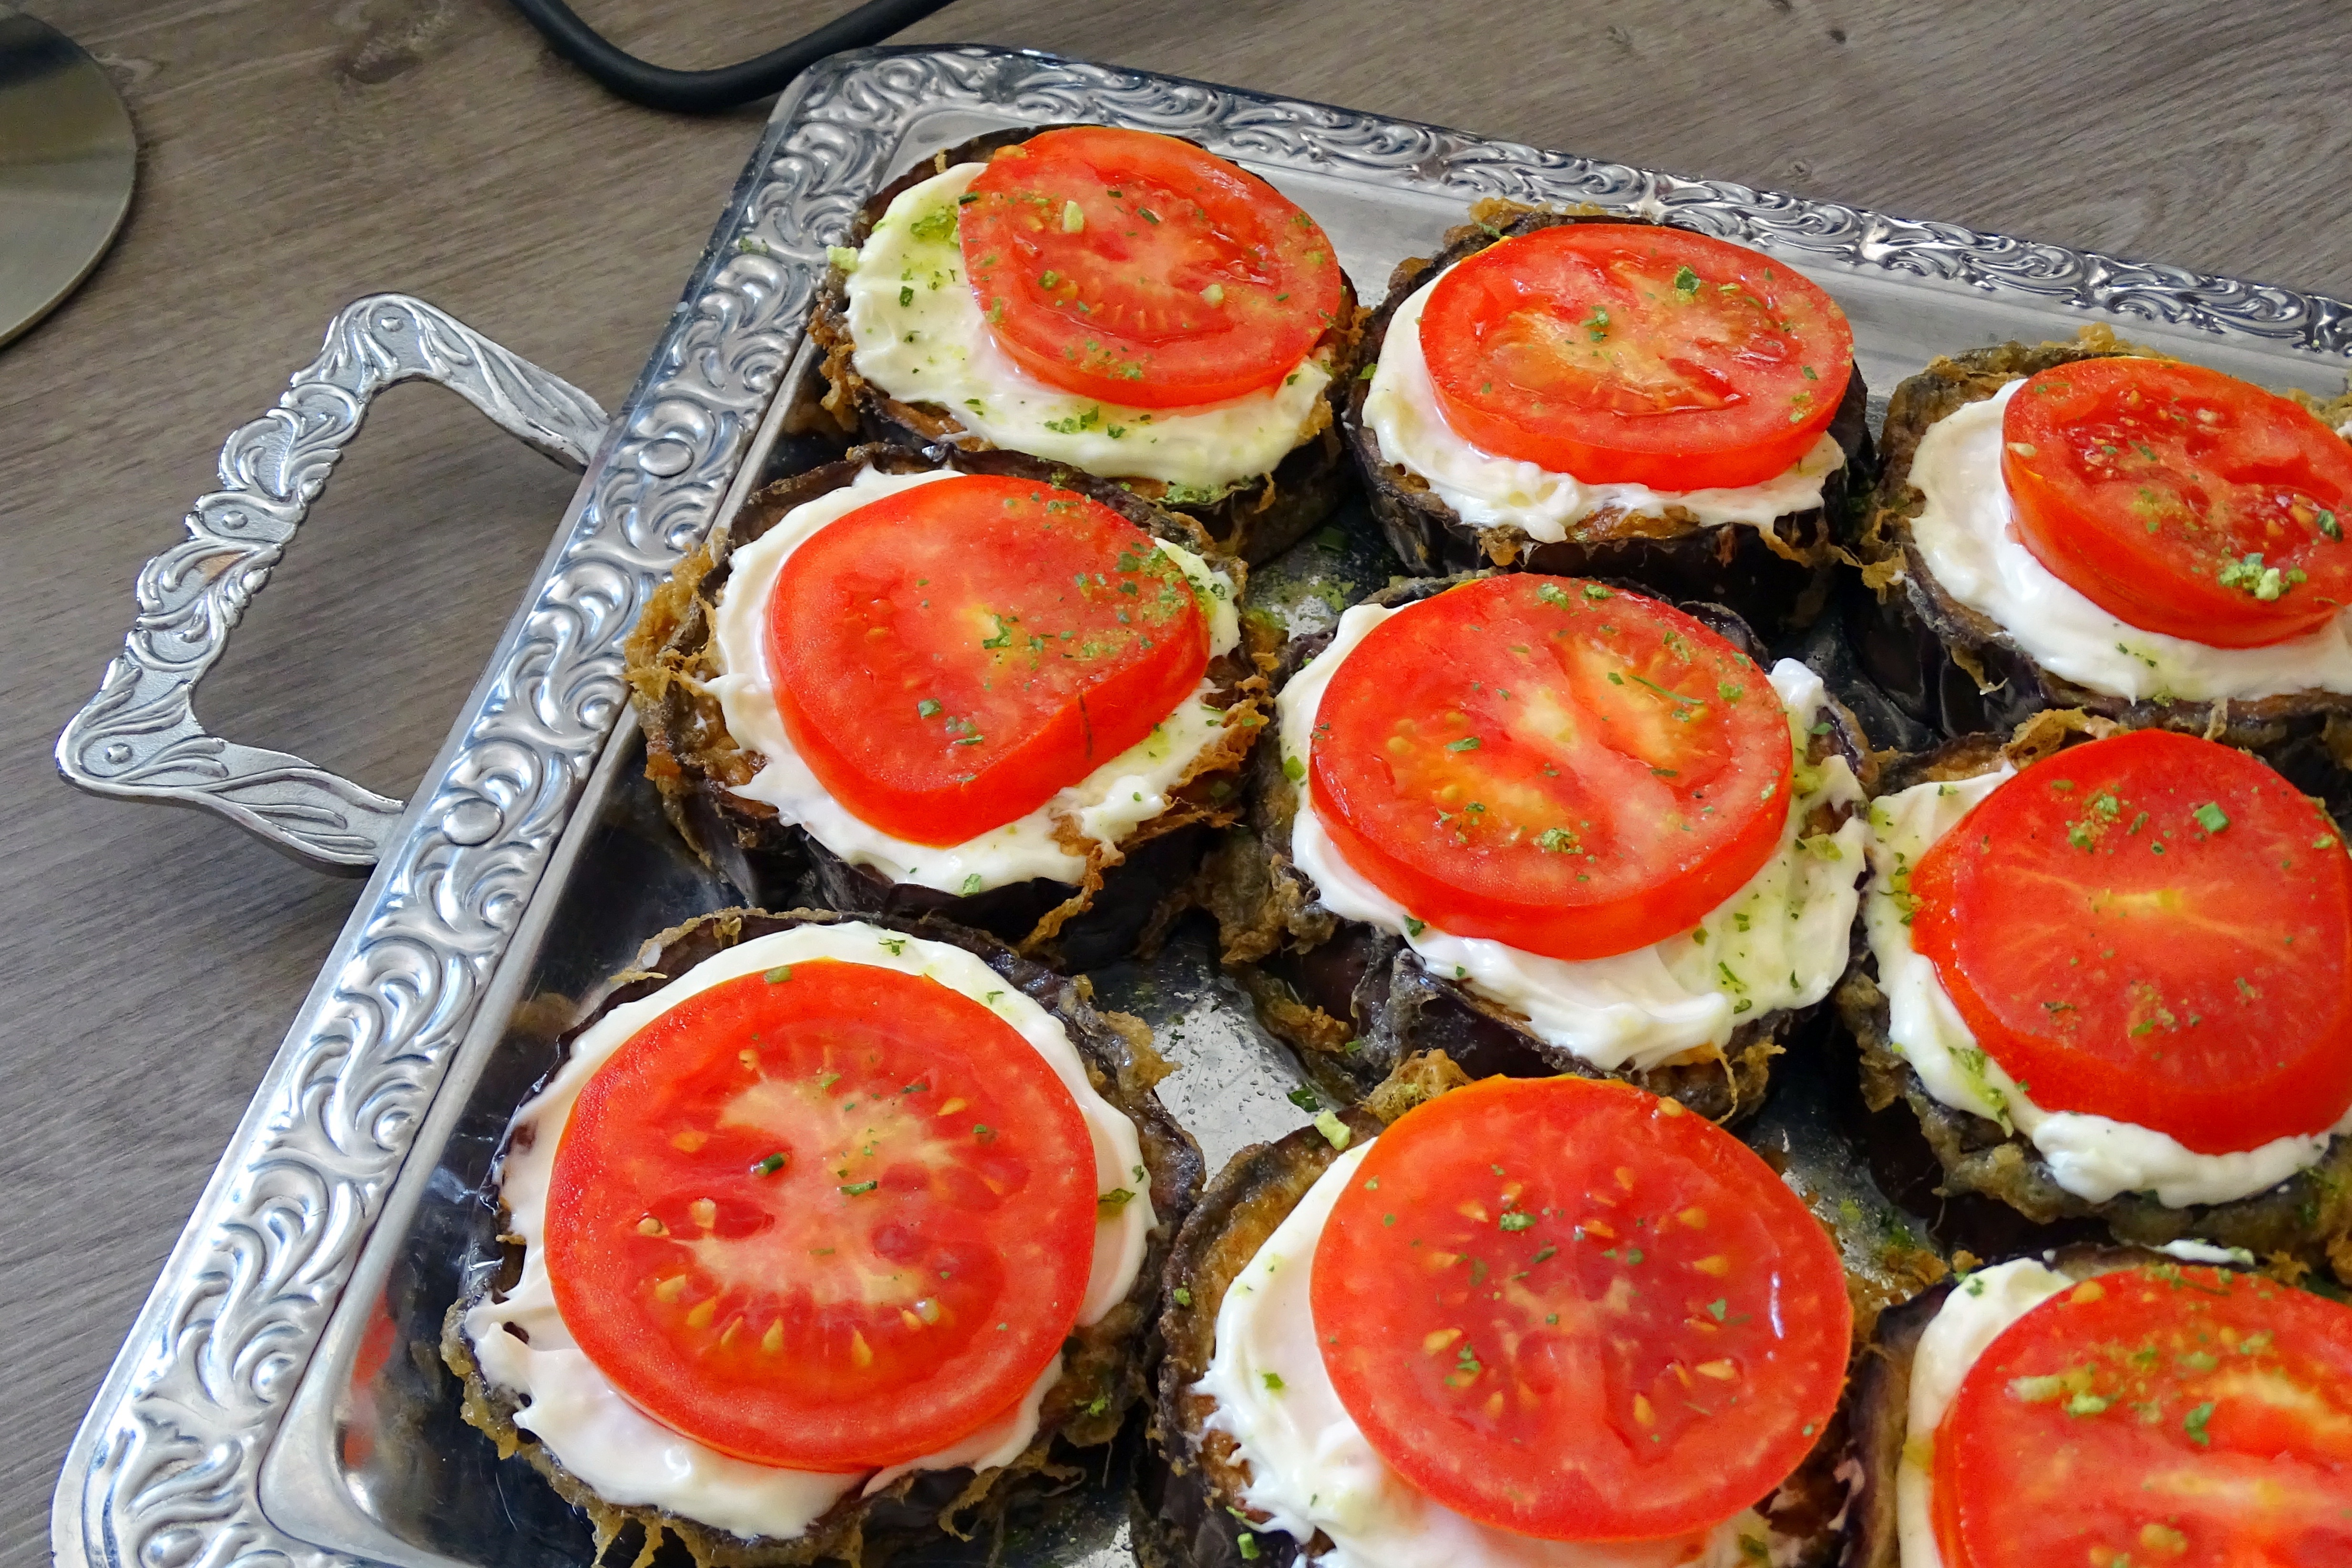
plant, dish, meal, food, produce, vegetable, fish, eat, cuisine, tomato, tomatoes, edible, flowering plant, hors d oeuvre, smoked salmon, land plant